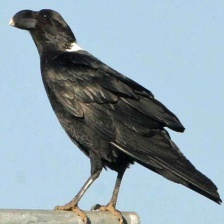
Species: WHITE NECKED RAVEN
Scientific name: CORVUS ALBICOLLIS